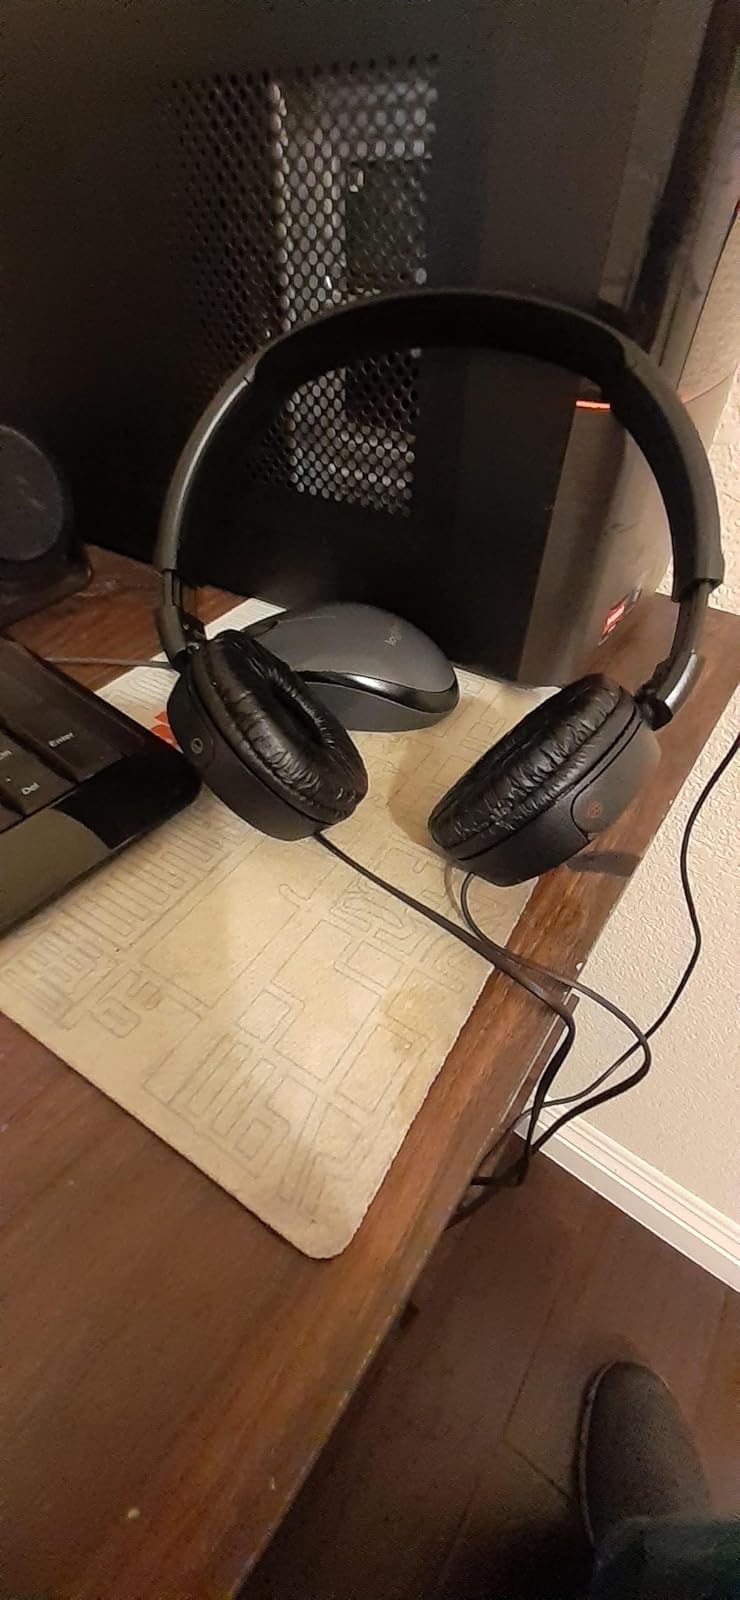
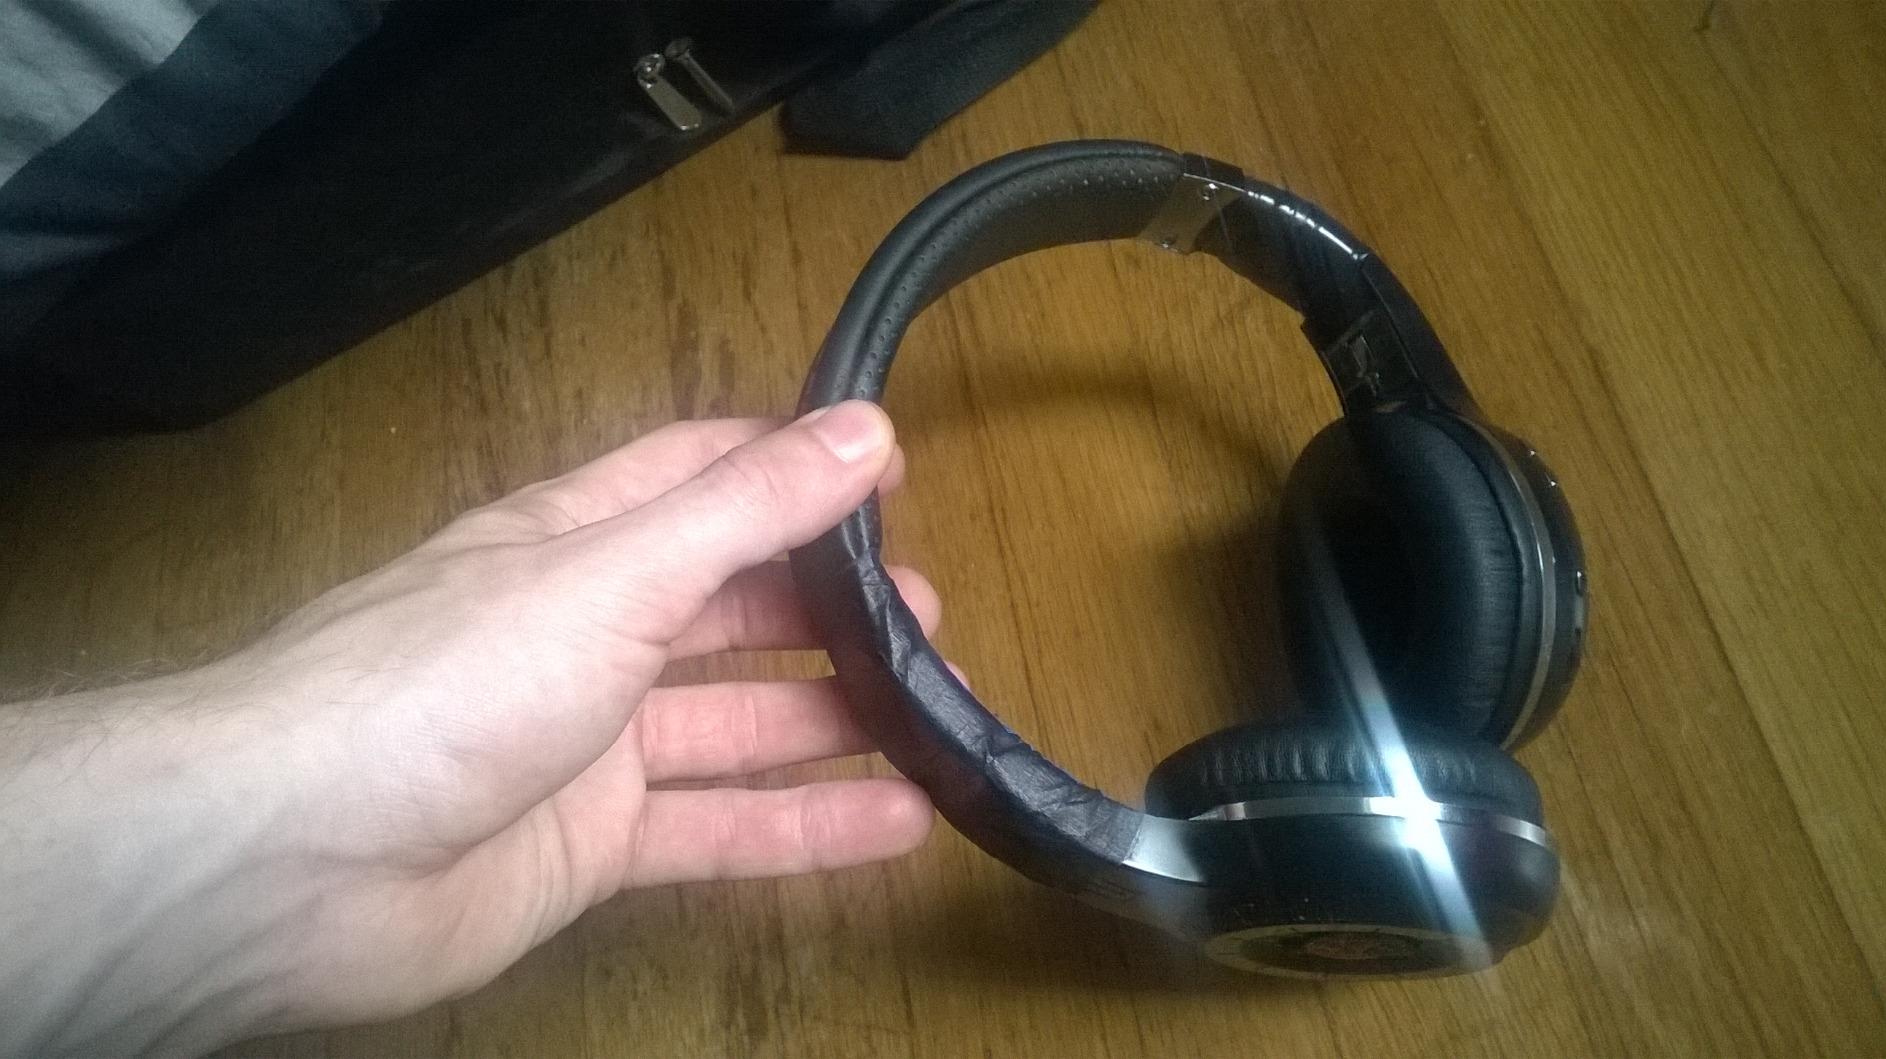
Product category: headphones
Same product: no